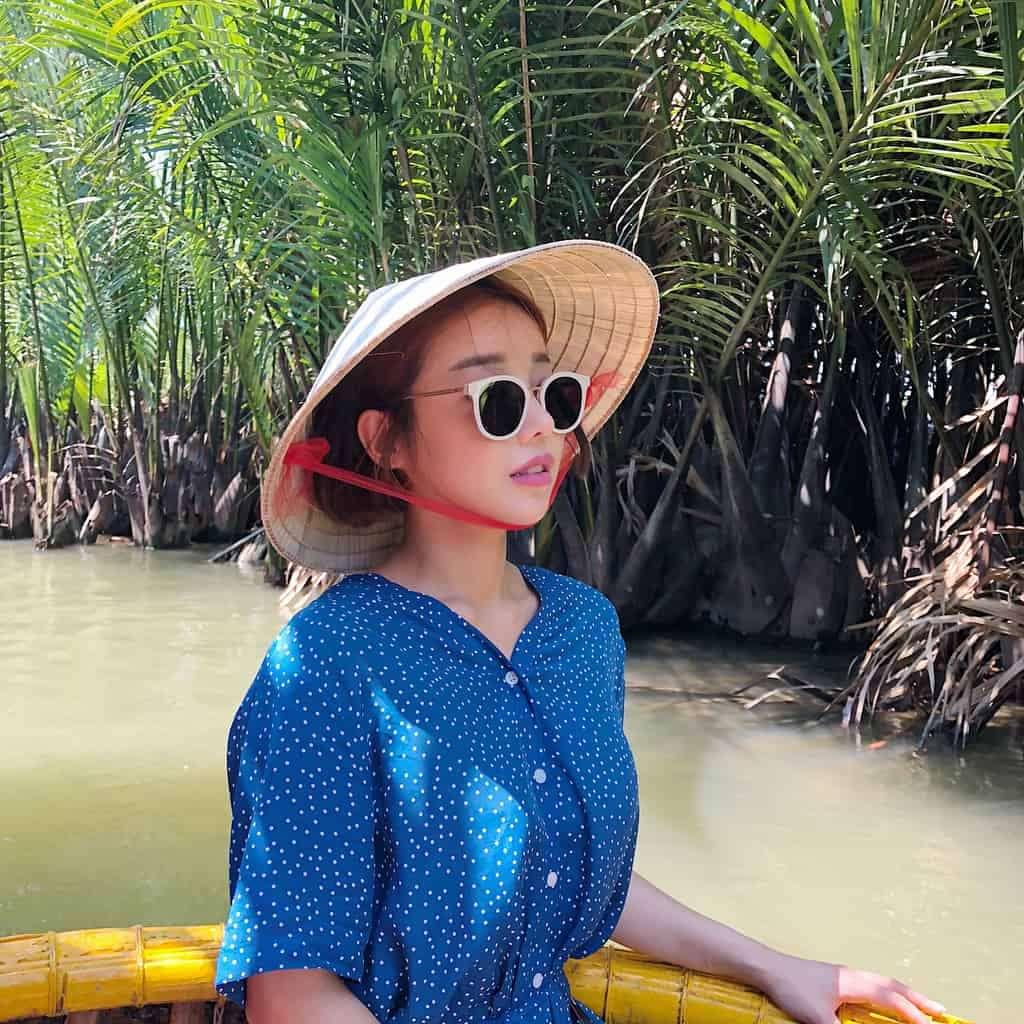
cô gái đội nón lá và đeo kính râm đang chụp ảnh ở một khu rừng ngập mặn